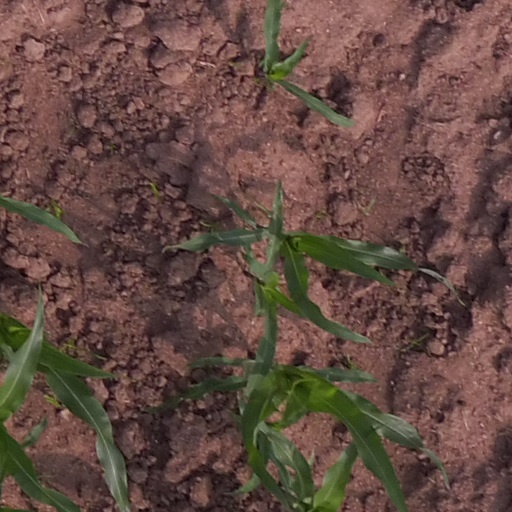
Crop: maize; corn